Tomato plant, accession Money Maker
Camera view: bottom (45 deg); turntable rotation: 180 degrees
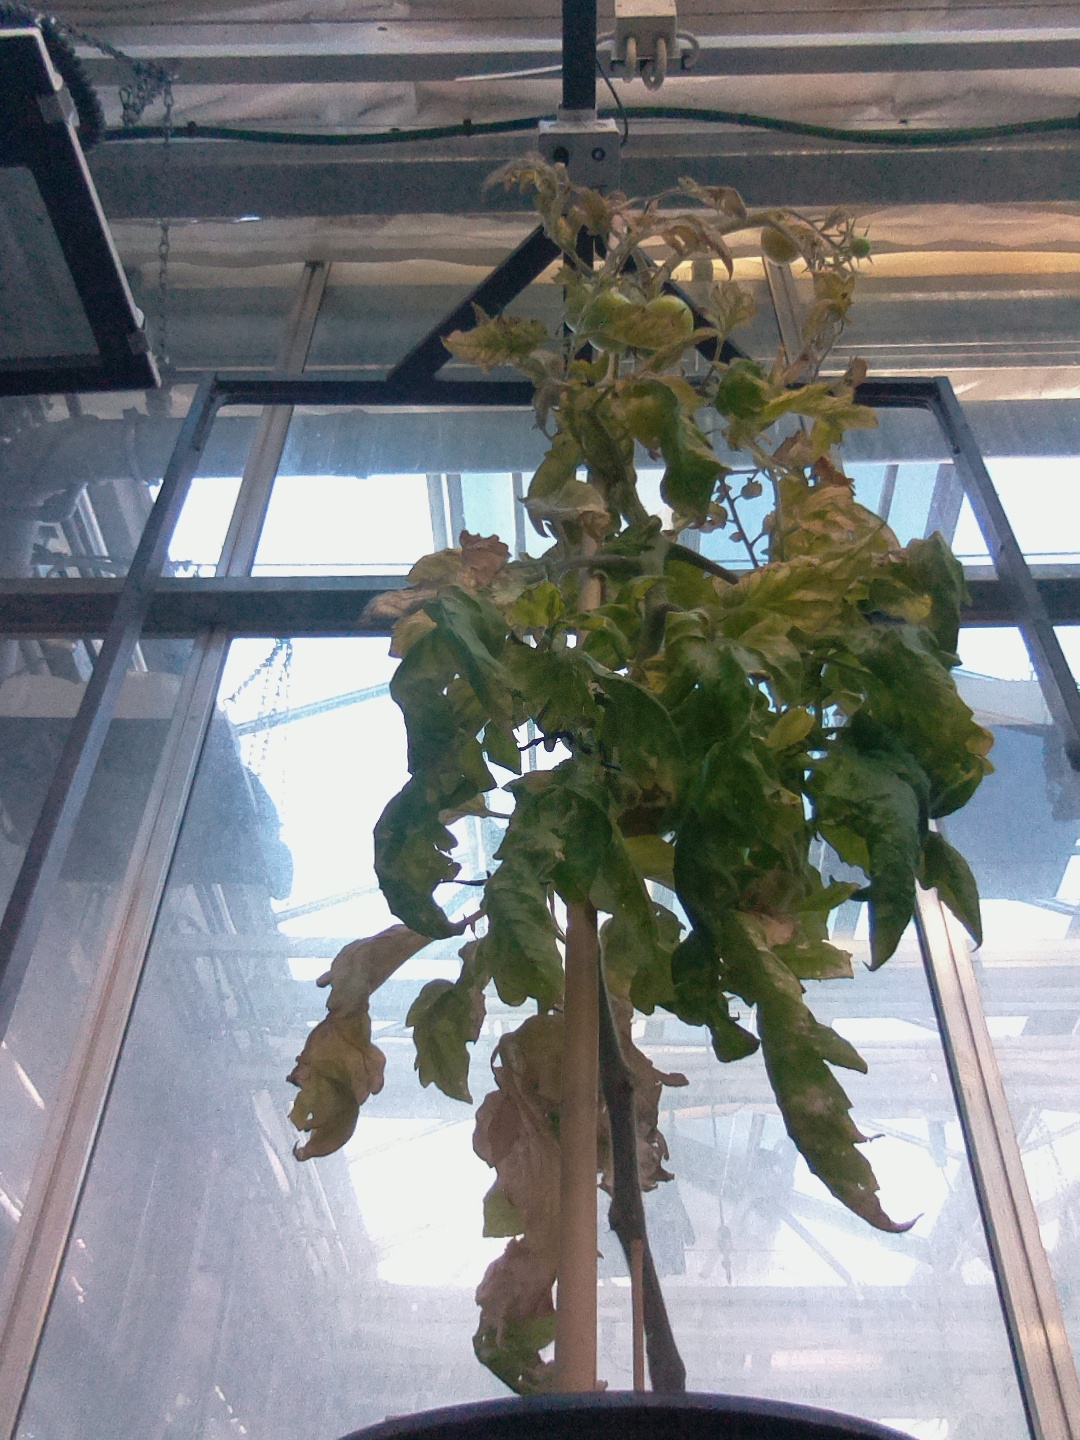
BBCH growth stage 80: fruits start showing typical ripe color (orange -> red)